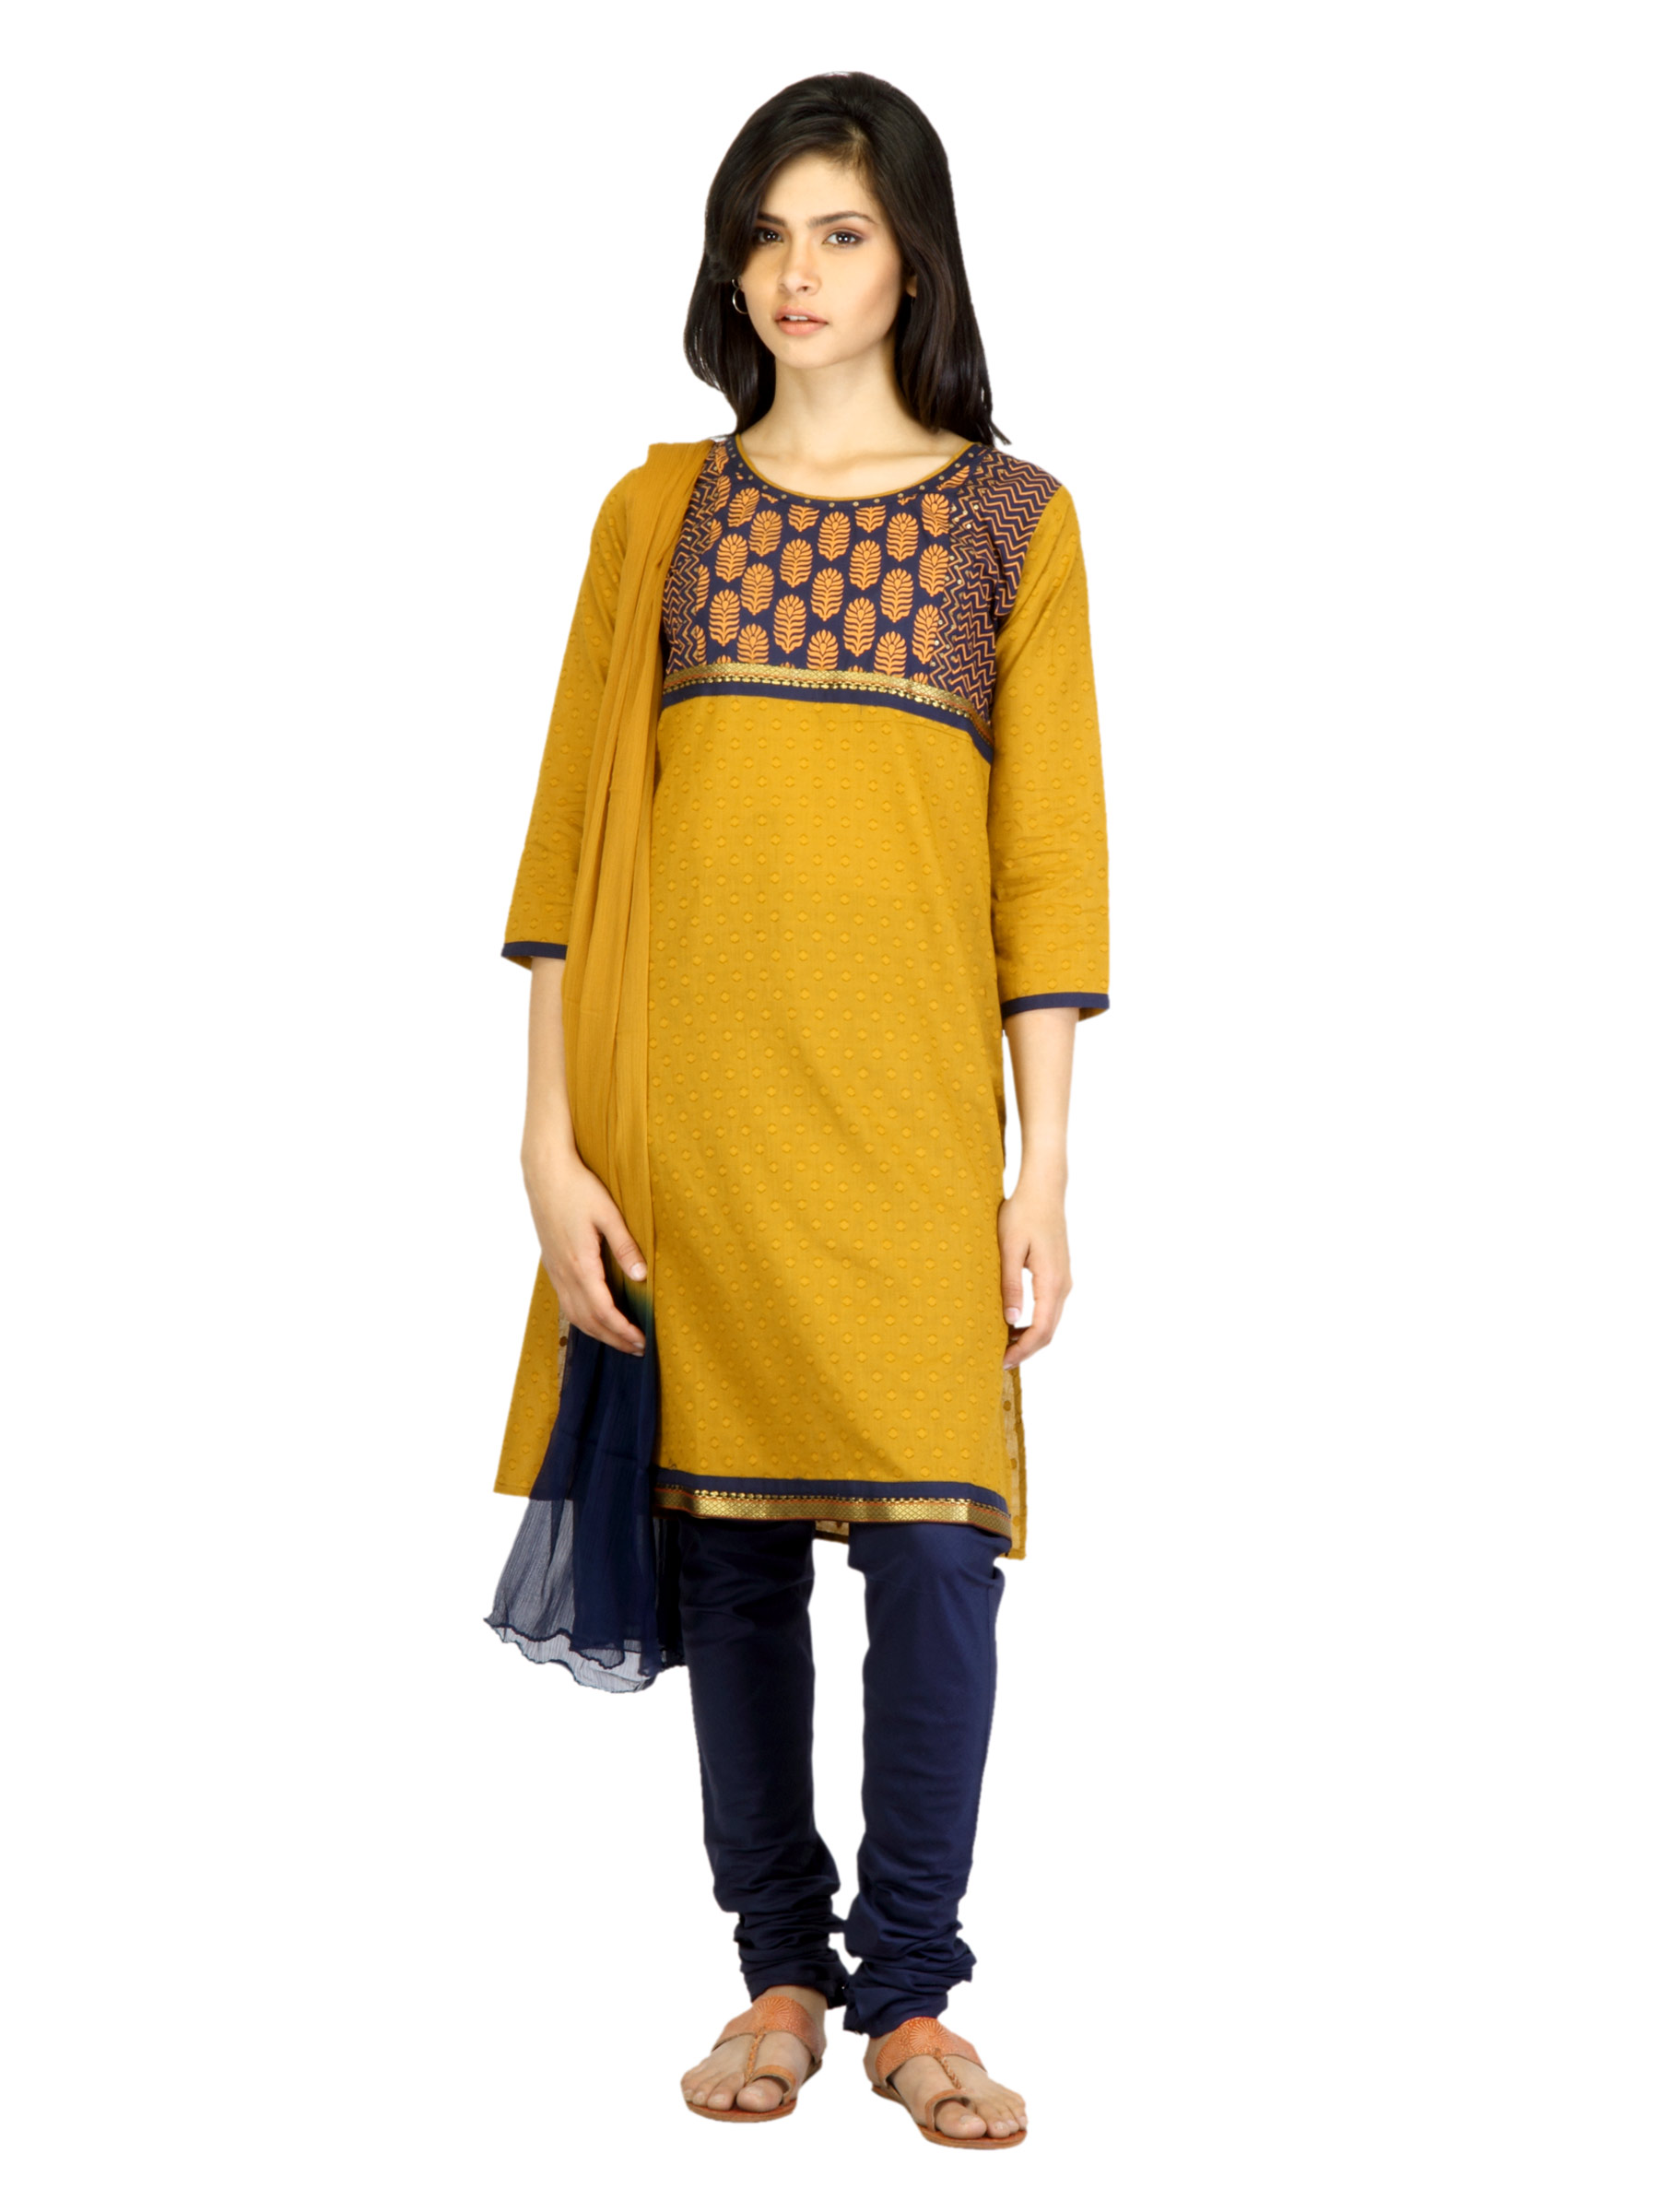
Vishudh Women Mustard Yellow & Navy Churidar Kurta with Dupatta
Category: Apparel / Apparel Set / Kurta Sets
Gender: Women
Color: Mustard
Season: Fall 2011
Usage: Ethnic